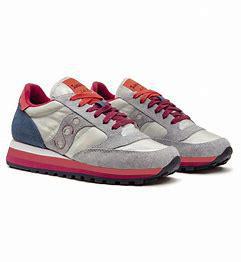
Brand: Saucony
Model: Jazz